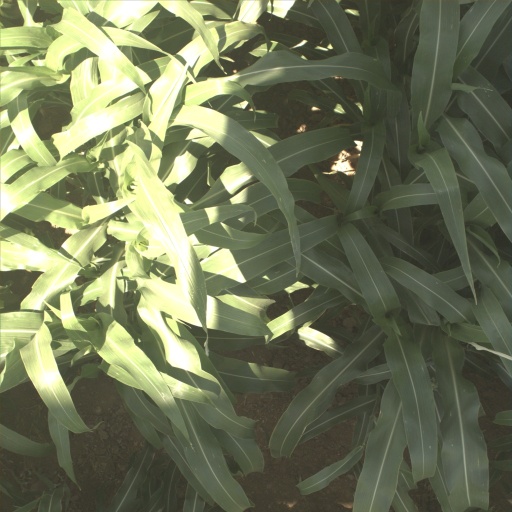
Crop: sorghum